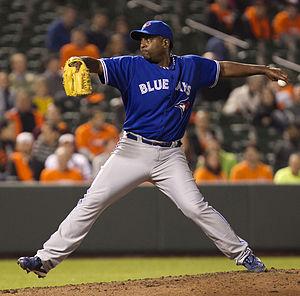
Darren Christopher Oliver est un lanceur gaucher de Ligues majeures de baseball qui évolue en Ligues majeures de 1993 à 2013.